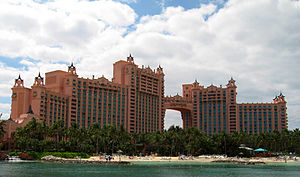
Nassau (Bahamas)
Nassau er Bahamas' hovedstad og største by. Byen har 274.400 indbyggere. Nassau ligger på øen New Providence og har en attraktiv og travl havn. Det tropiske klima og Bahamas' naturlige skønhed har gjort Nassau til en populær turistdestination. Der er pt. ingen direkte flyforbindelse til Nassau fra Danmark. Direkte fly kan findes fra London.